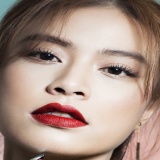
ca sĩ Hoàng Thùy Linh